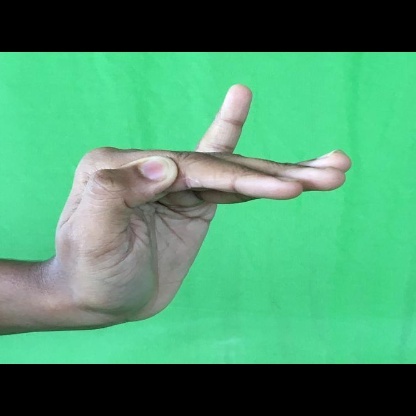
Mudra: Hamsapaksha